Red Army invasion of Georgia

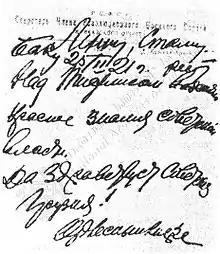
Orjonikidze's telegram to Lenin and Stalin: "The Red Flag of Soviet power flies over Tiflis..." (National Archives of Georgia)

At dawn on 16 February the main body of 11th Red Army troops under Anatoliy Gekker crossed into Georgia and started the "Tiflis Operation" aimed at capturing the capital. Georgian border forces under General Stephen Akhmeteli were overwhelmed on the Khrami river. Retreating westward, the Georgian commander General Tsulukidze blew up railway bridges and demolished roads in an effort to delay the enemy's advance. Simultaneously, Red Army units marched into Georgia from the north through the Daryal and Mamisoni passes, and along the Black Sea coast towards Sukhumi. While these events were proceeding, the issued a series of statements disclaiming involvement by the Red Army and professing willingness to mediate any disputes which had arisen within Georgia.